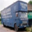
Label: truck